City Park, Denver

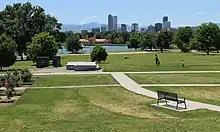
City Park overlooking Ferril Lake and downtown Denver

When Denver was founded in 1858, it was little more than a mining camp. By the 1870s however, Denver had gained a substantial permanent population, and many residents were clamoring for parks. In 1878, the Colorado state legislature passed a bill to allow Denver to acquire of state land to build parks. City Park became the largest tract turned into a park. The initial park layout was designed by Henry Meryweather in 1882 in the tradition of both English pastoral gardens and Central Park in New York City with a flowing, casual design. The 1893 World's Fair started the City Beautiful movement, which further developed the design. The park was irrigated with water from the city ditch.